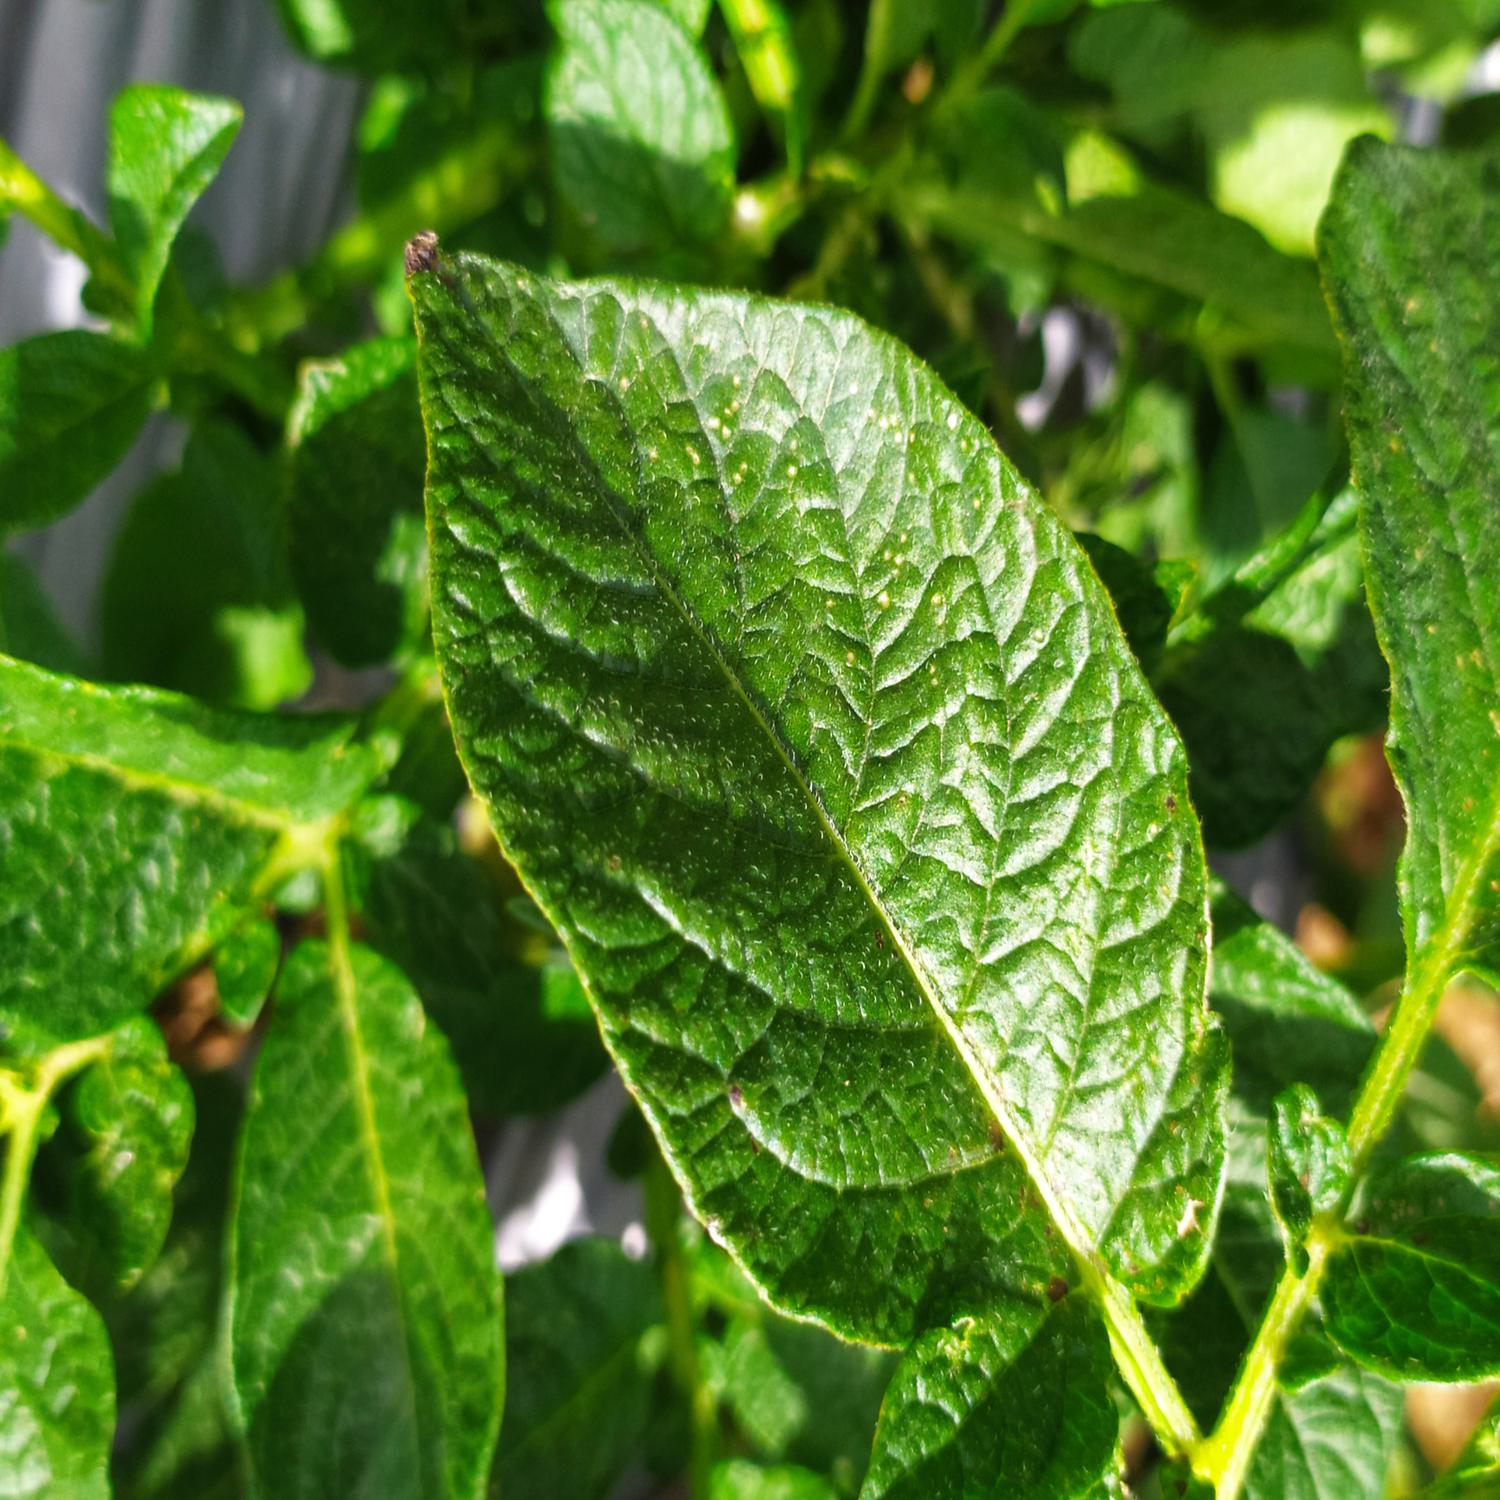
Label: Pest